Describe the emotion expressed in this image:  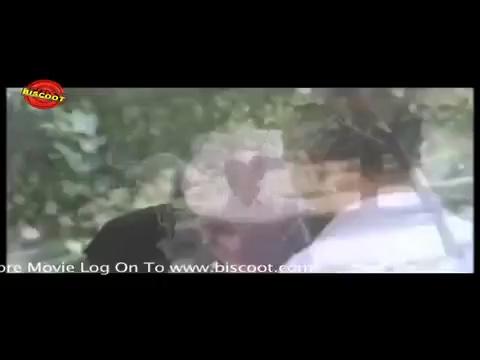
This person displays Suffering, valence and arousal with low intensity.